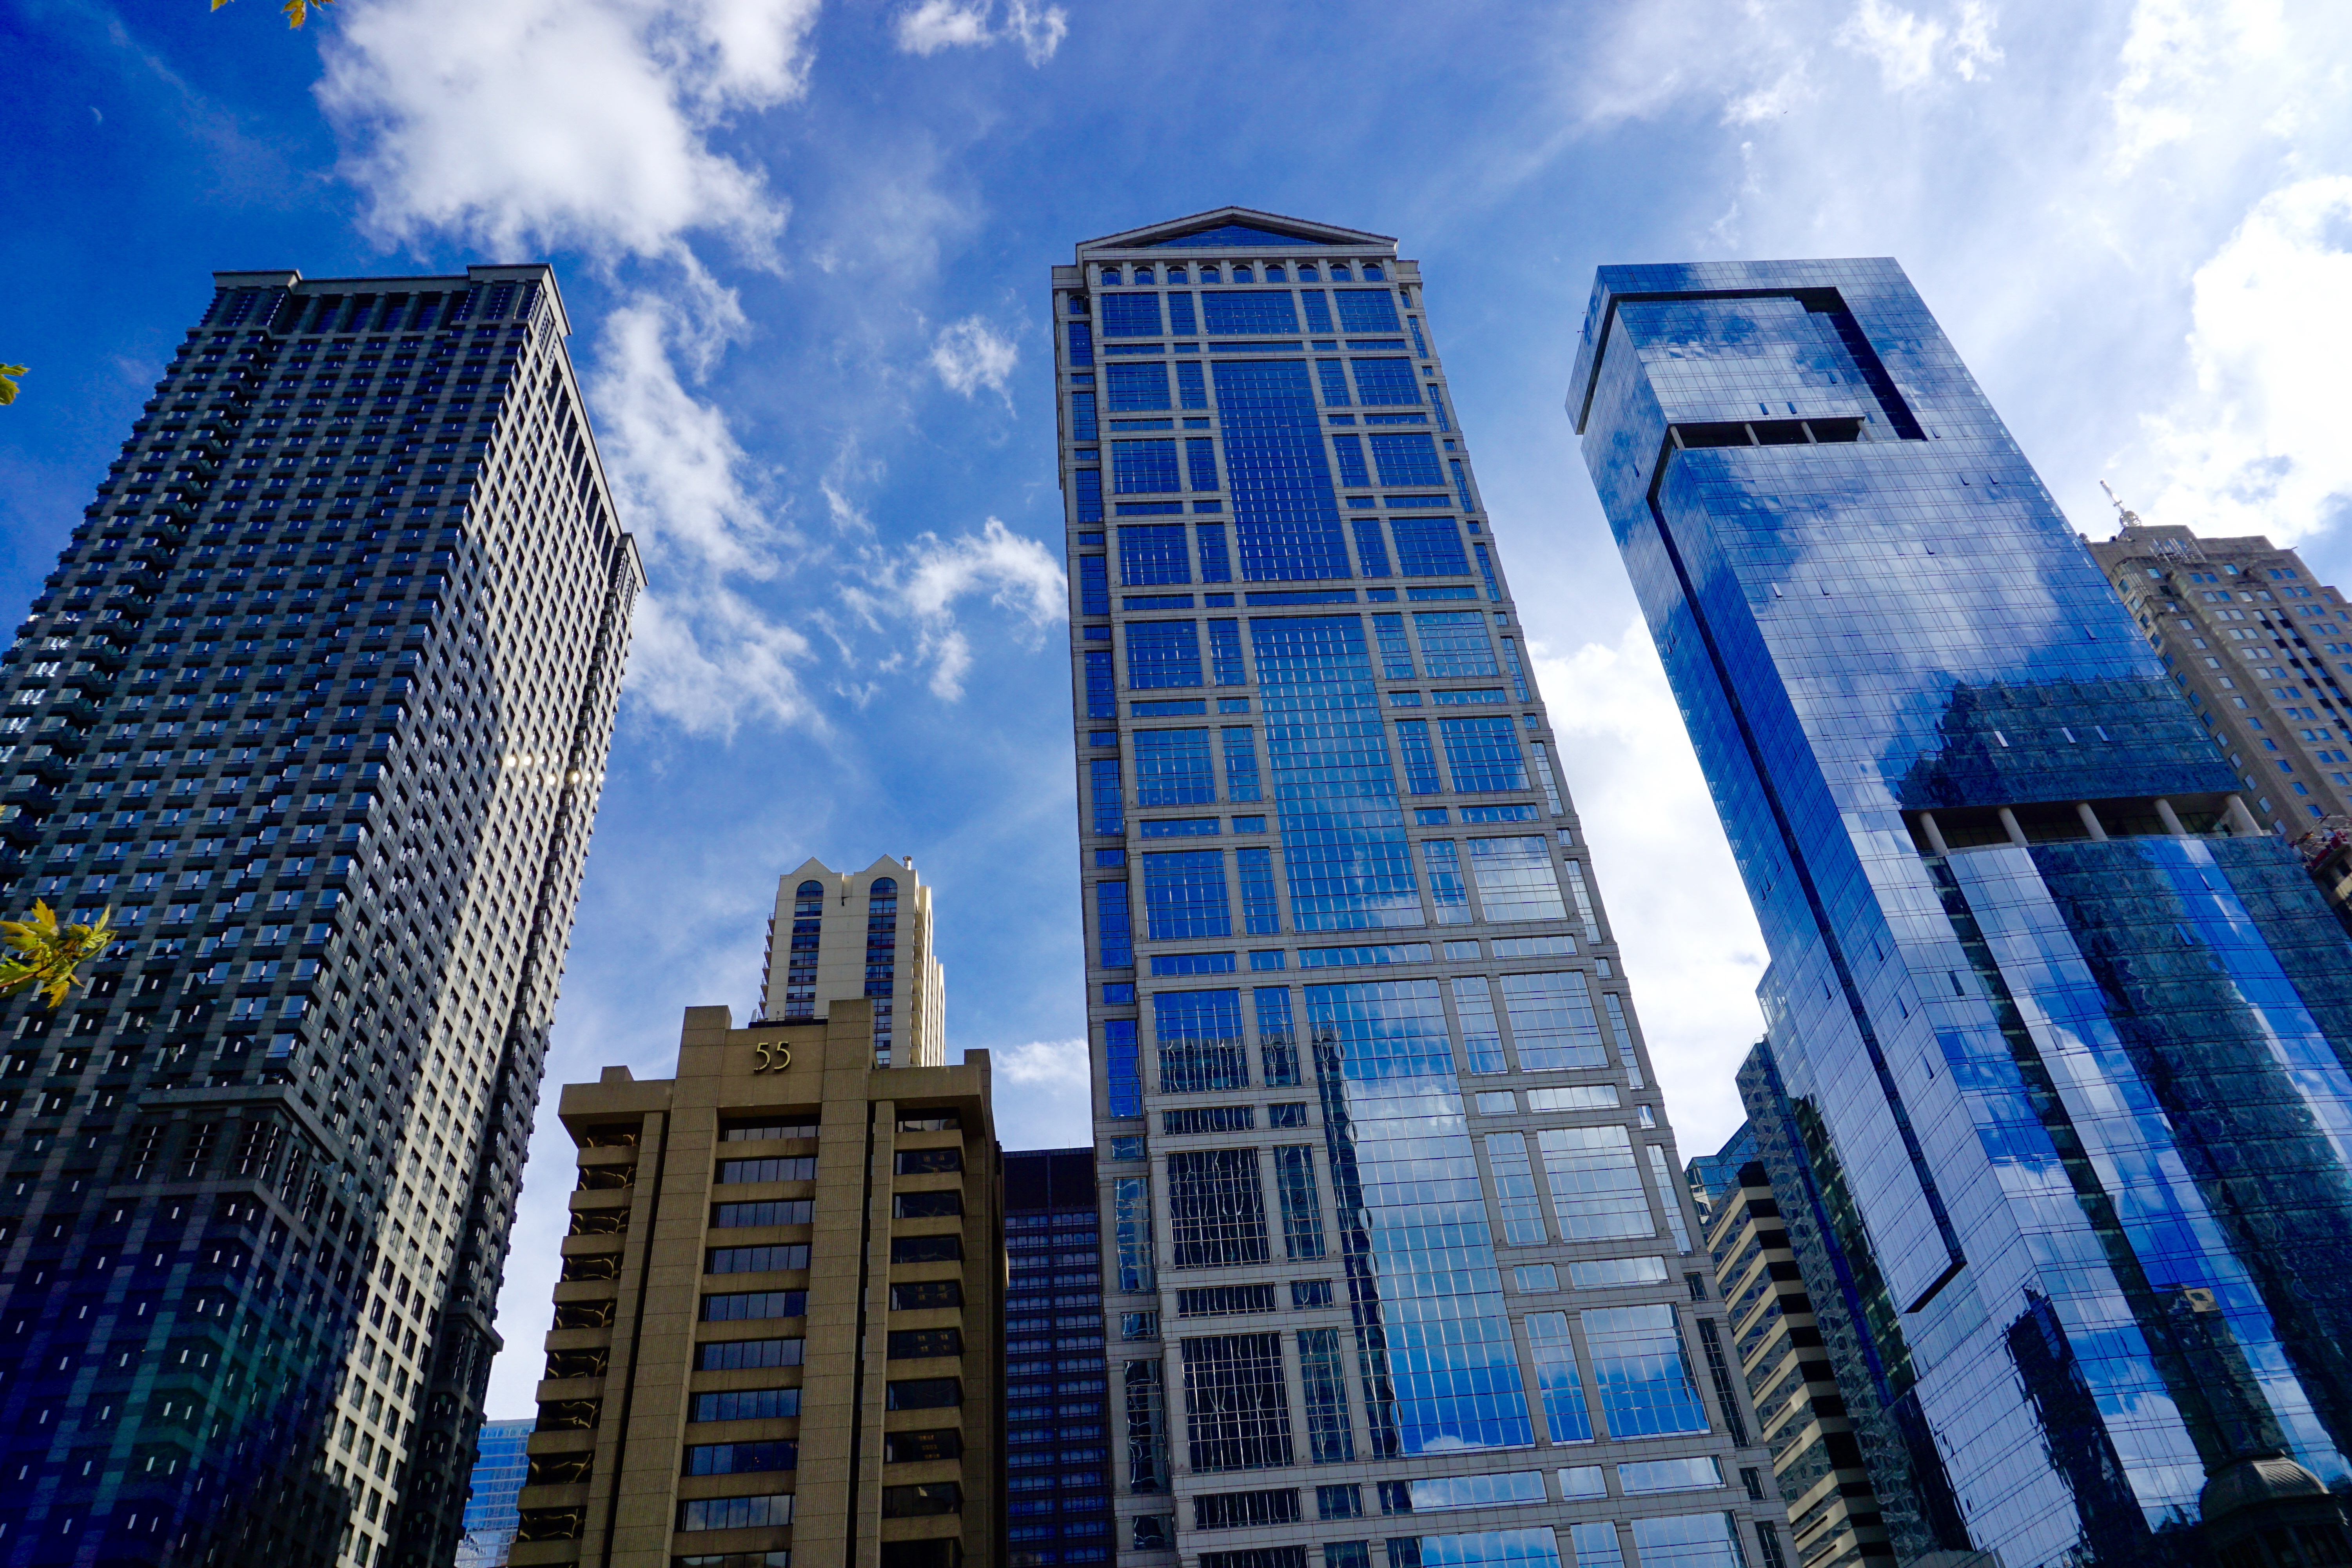
architecture, structure, skyline, building, city, skyscraper, urban, cityscape, downtown, reflection, tower, usa, america, landmark, chicago, facade, blue, tower block, illinois, tall, metropolis, condominium, neighbourhood, urban area, residential area, human settlement, metropolitan area